John Russell (English painter)

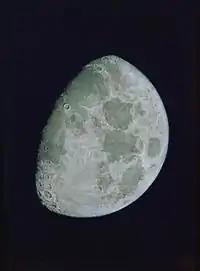
"The Face of the Moon" (1793–1797), Russell's pastel drawing of a gibbous moon. "He showed the moon at seventeen or eighteen days, but in doing so added an oblique – and impossible – source of illumination. Under the resulting raking light all the variations of the moon's surface are thrown into greater relief."

Russell was a man of deep religious beliefs, a devout follower of George Whitefield. He began an elaborate introspective diary in John Byrom's shorthand in 1766 and continued it to the time of his death. In it, he recorded his own mental condition and religious exercises, and occasionally information concerning his sitters. Though his religion appears to have become less militant after his marriage, his diary bears witness to his anxiety with regard to his spiritual welfare. Not only would he not work on Sunday, but he would allow no one to enter his painting-room. He was afraid to go out to dinner on account of the loose and blasphemous conversation which he might hear. He was on good terms with Sir Joshua Reynolds, with whom he dined at the academy, the Dilettanti Society, and the Literary Club (now The Club), but he records that on these or other festive occasions he always left early.